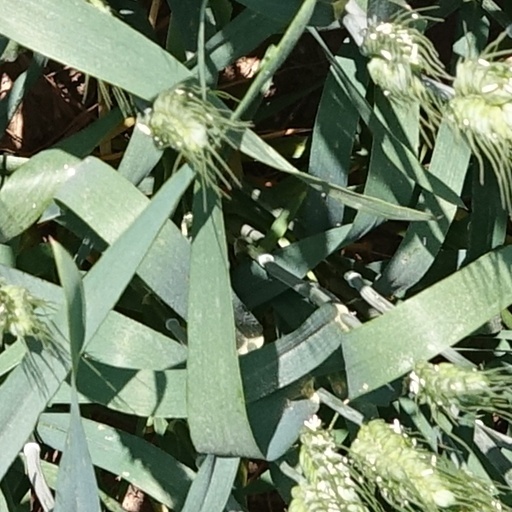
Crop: wheat